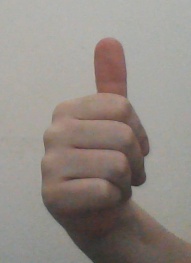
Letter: aleff